Life's Greatest Game

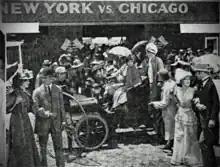
The crowd gathers before the big game

In the Fall of 1906, a large crowd of baseball fans attired in period garb gathered at the front gate of Chicago Cub stadium. They plan to attend the Chicago Cubs and the New York Giants game. The fans also want to watch Cub's superstar pitcher - Jack Donovan.